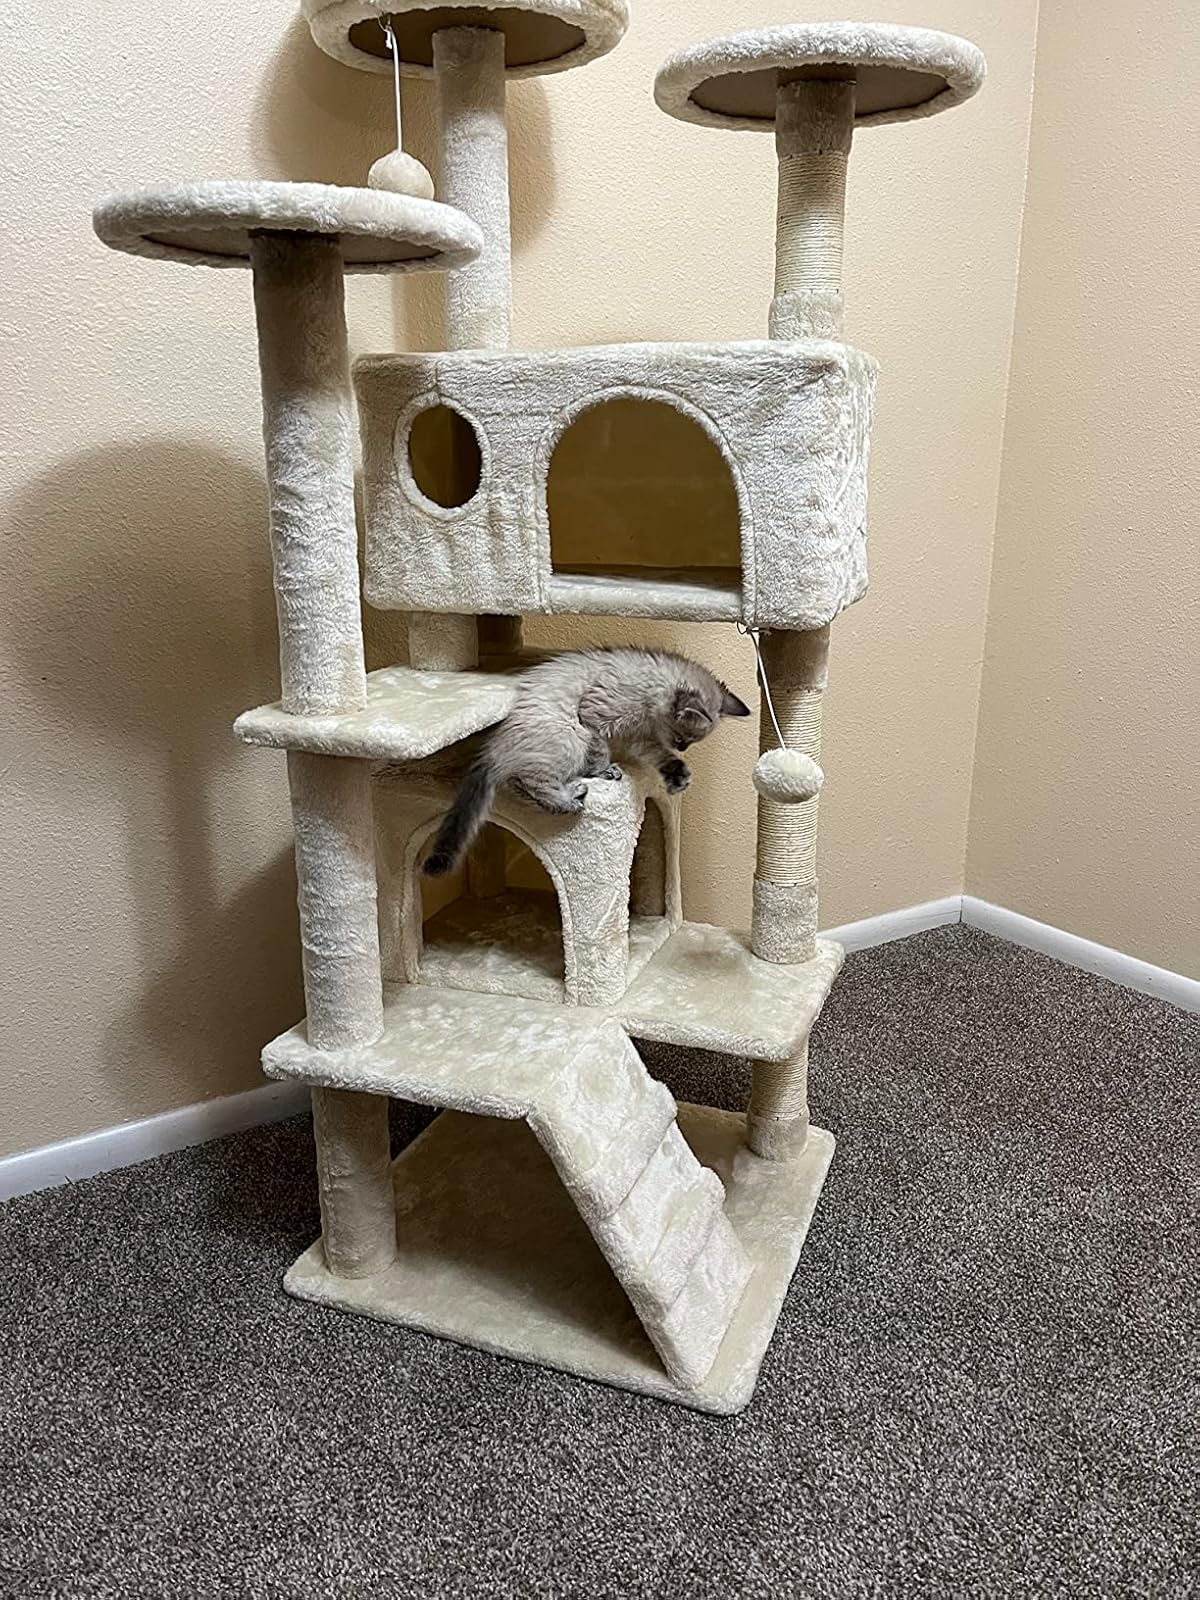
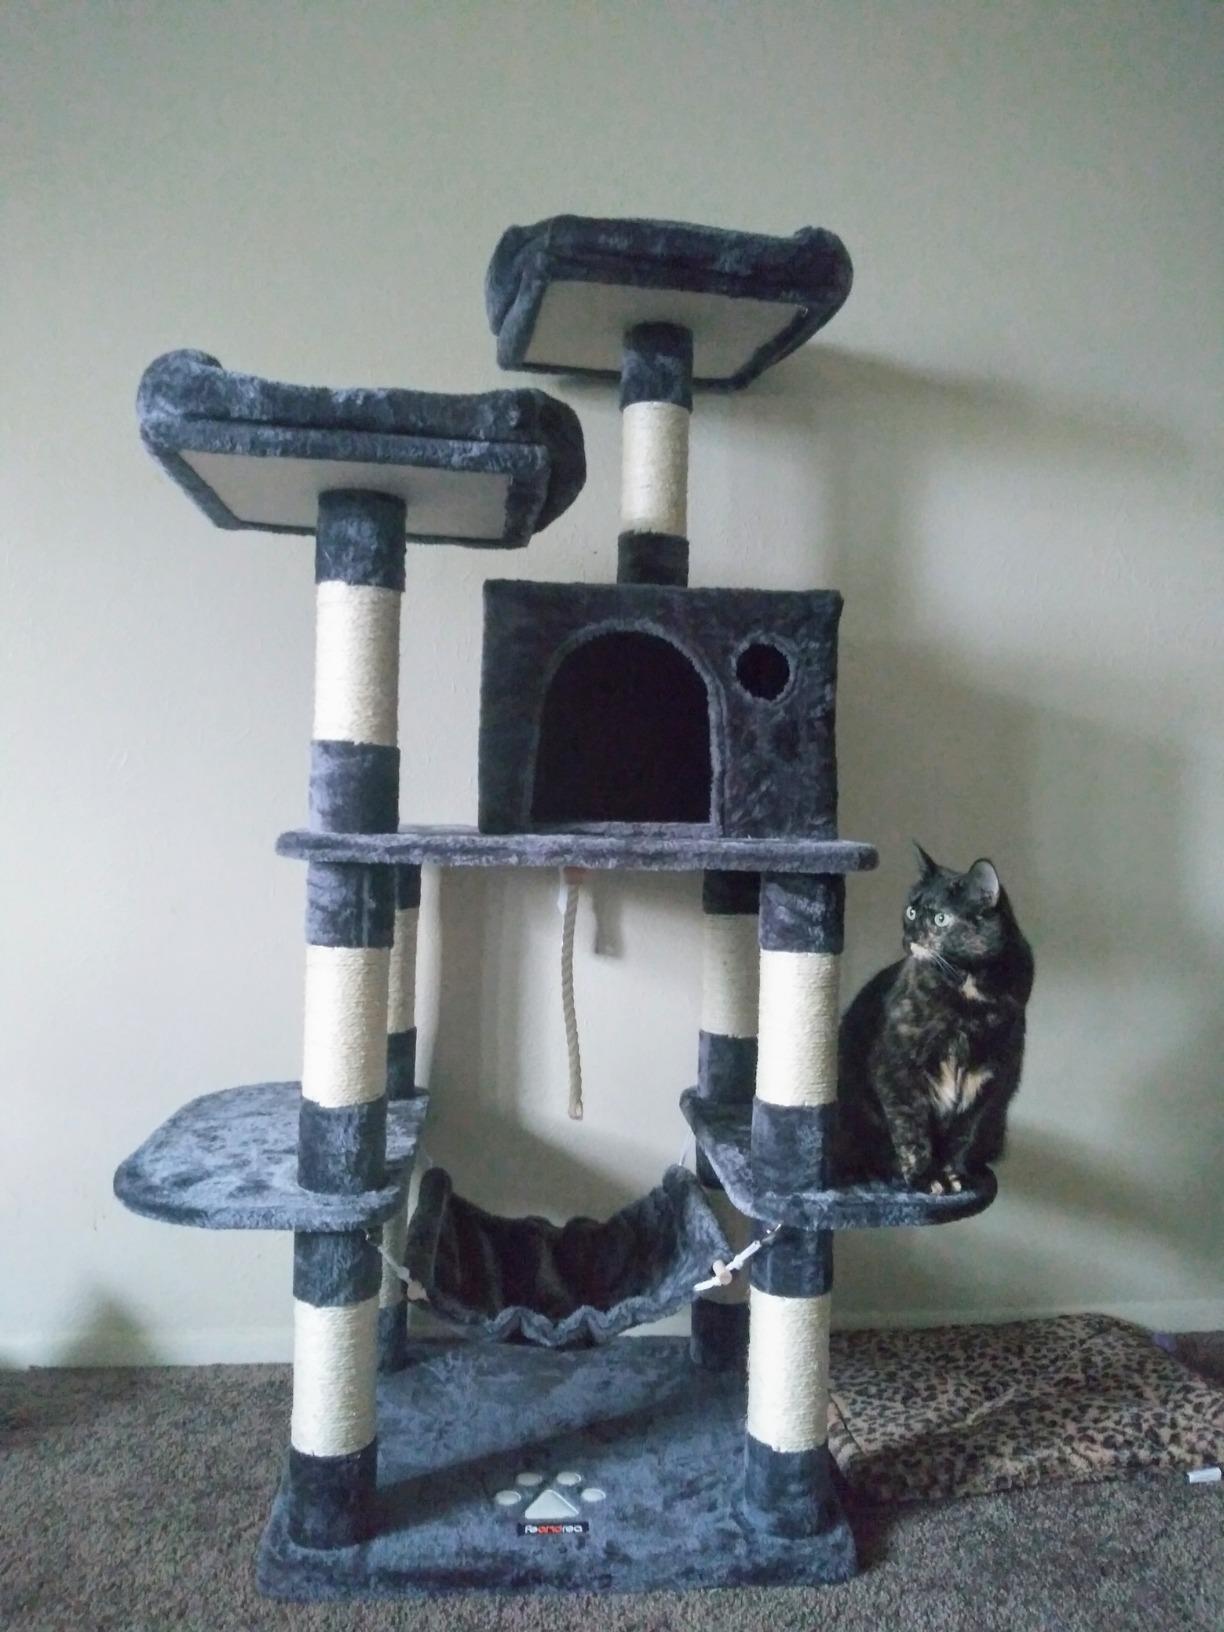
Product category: items_cat tree
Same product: no